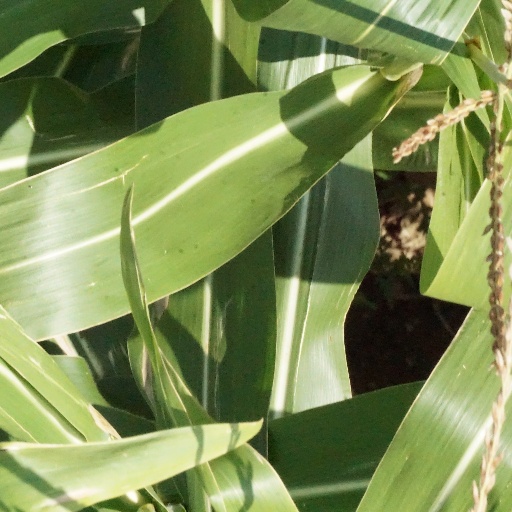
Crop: maize; corn